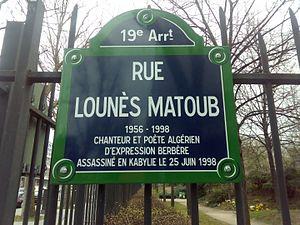
Rue Matoub Lounès à Aubervilliers.
Lounès Matoub, mort assassiné le 25 juin 1998 à Thala Bounane, est un chanteur, musicien, auteur-compositeur-interprète et poète algérien d'expression kabyle.